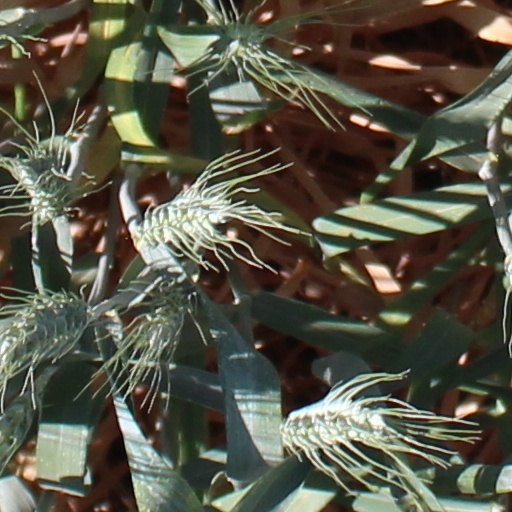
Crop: wheat